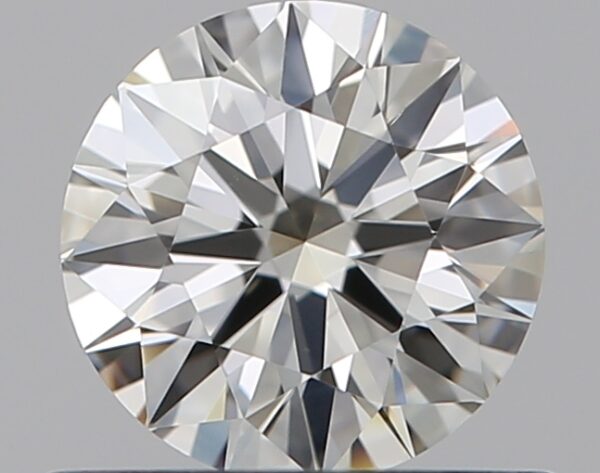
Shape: round
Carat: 0.5
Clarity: VS1
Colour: J
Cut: EX
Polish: EX
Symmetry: EX
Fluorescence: ST
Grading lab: GIA
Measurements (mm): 5.1 x 5.14 x 3.15